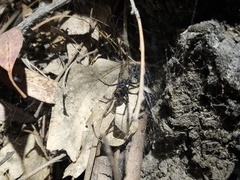
Species: Lactrodectus_hesperus